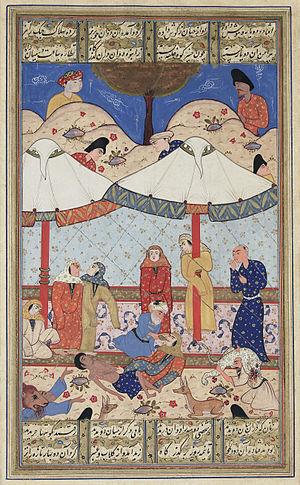
«